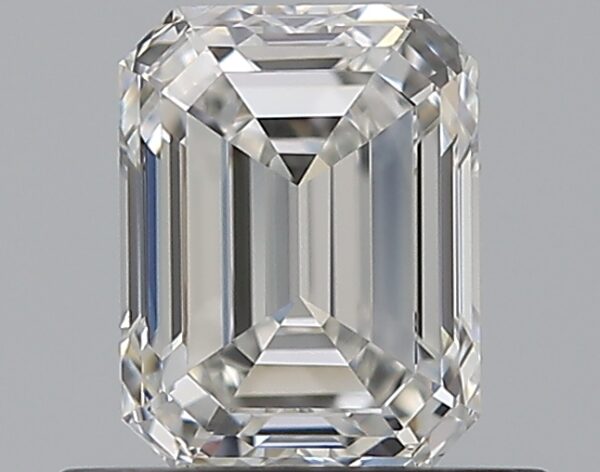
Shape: emerald
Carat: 0.7
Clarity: VVS1
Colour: F
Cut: VG
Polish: EX
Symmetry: GD
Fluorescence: N
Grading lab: GIA
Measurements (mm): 5.65 x 4.27 x 2.95